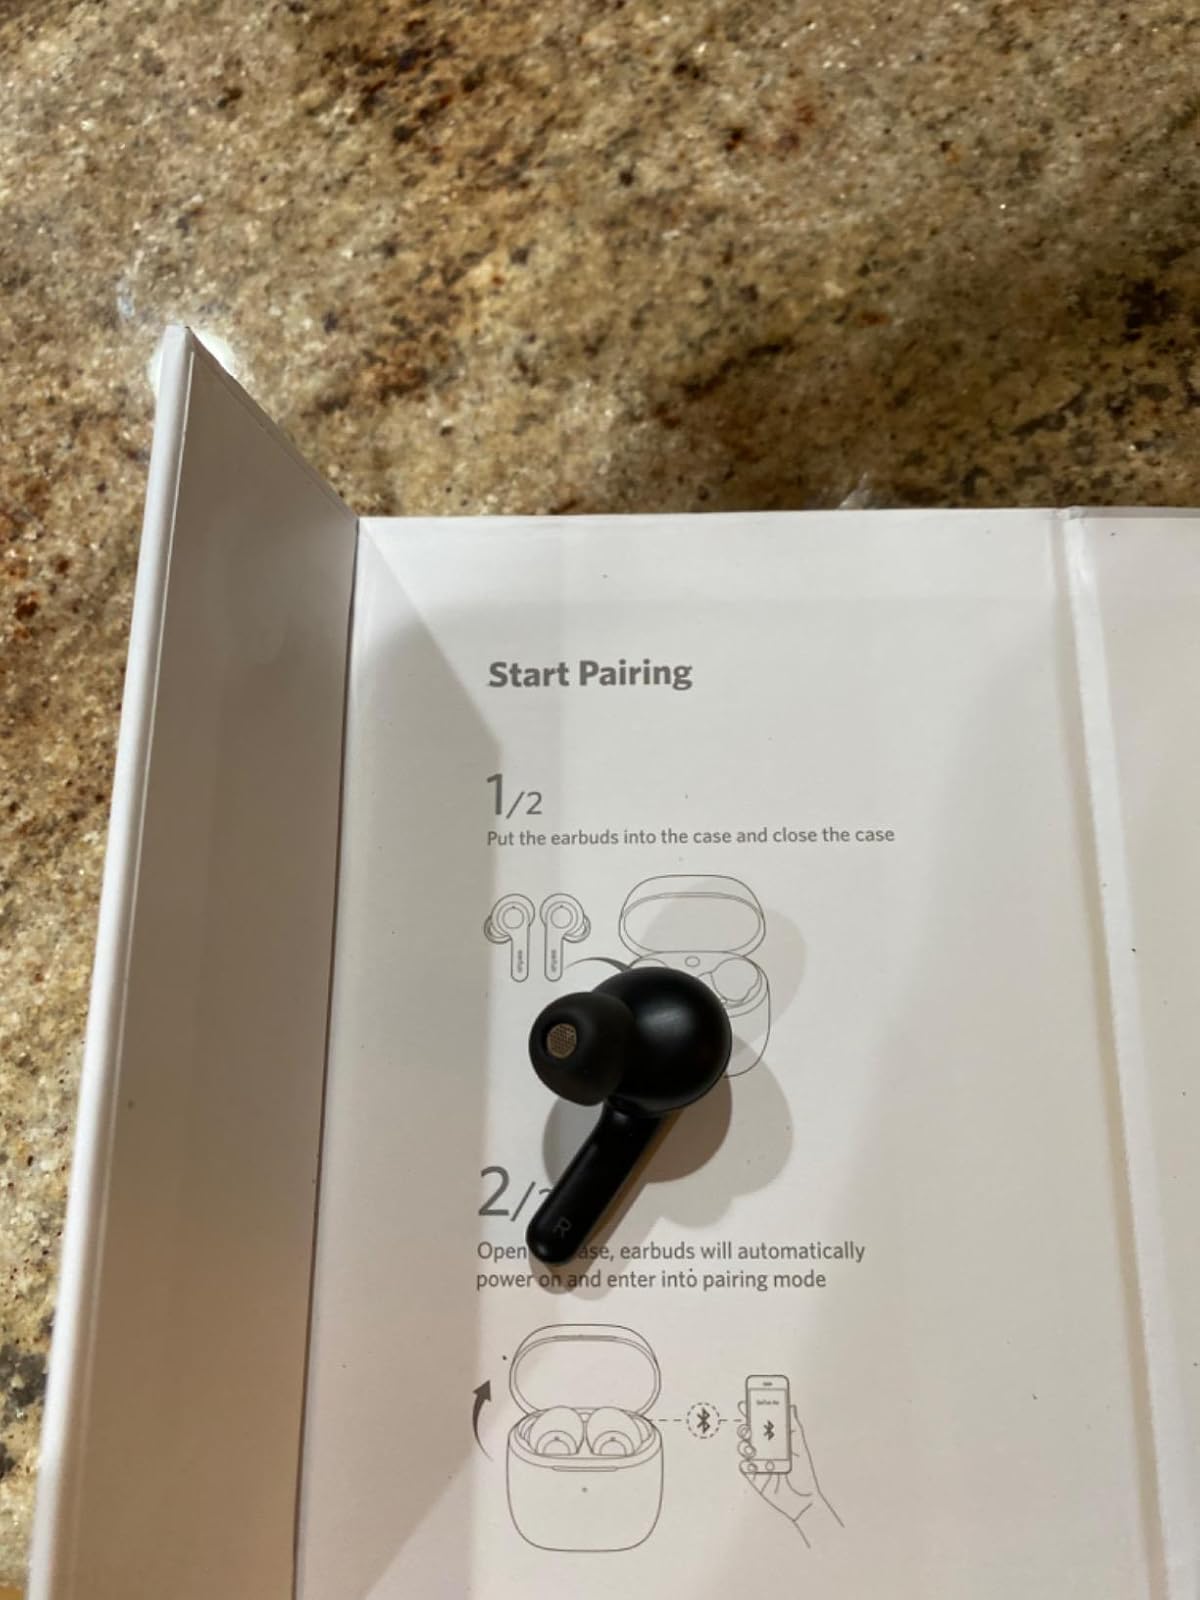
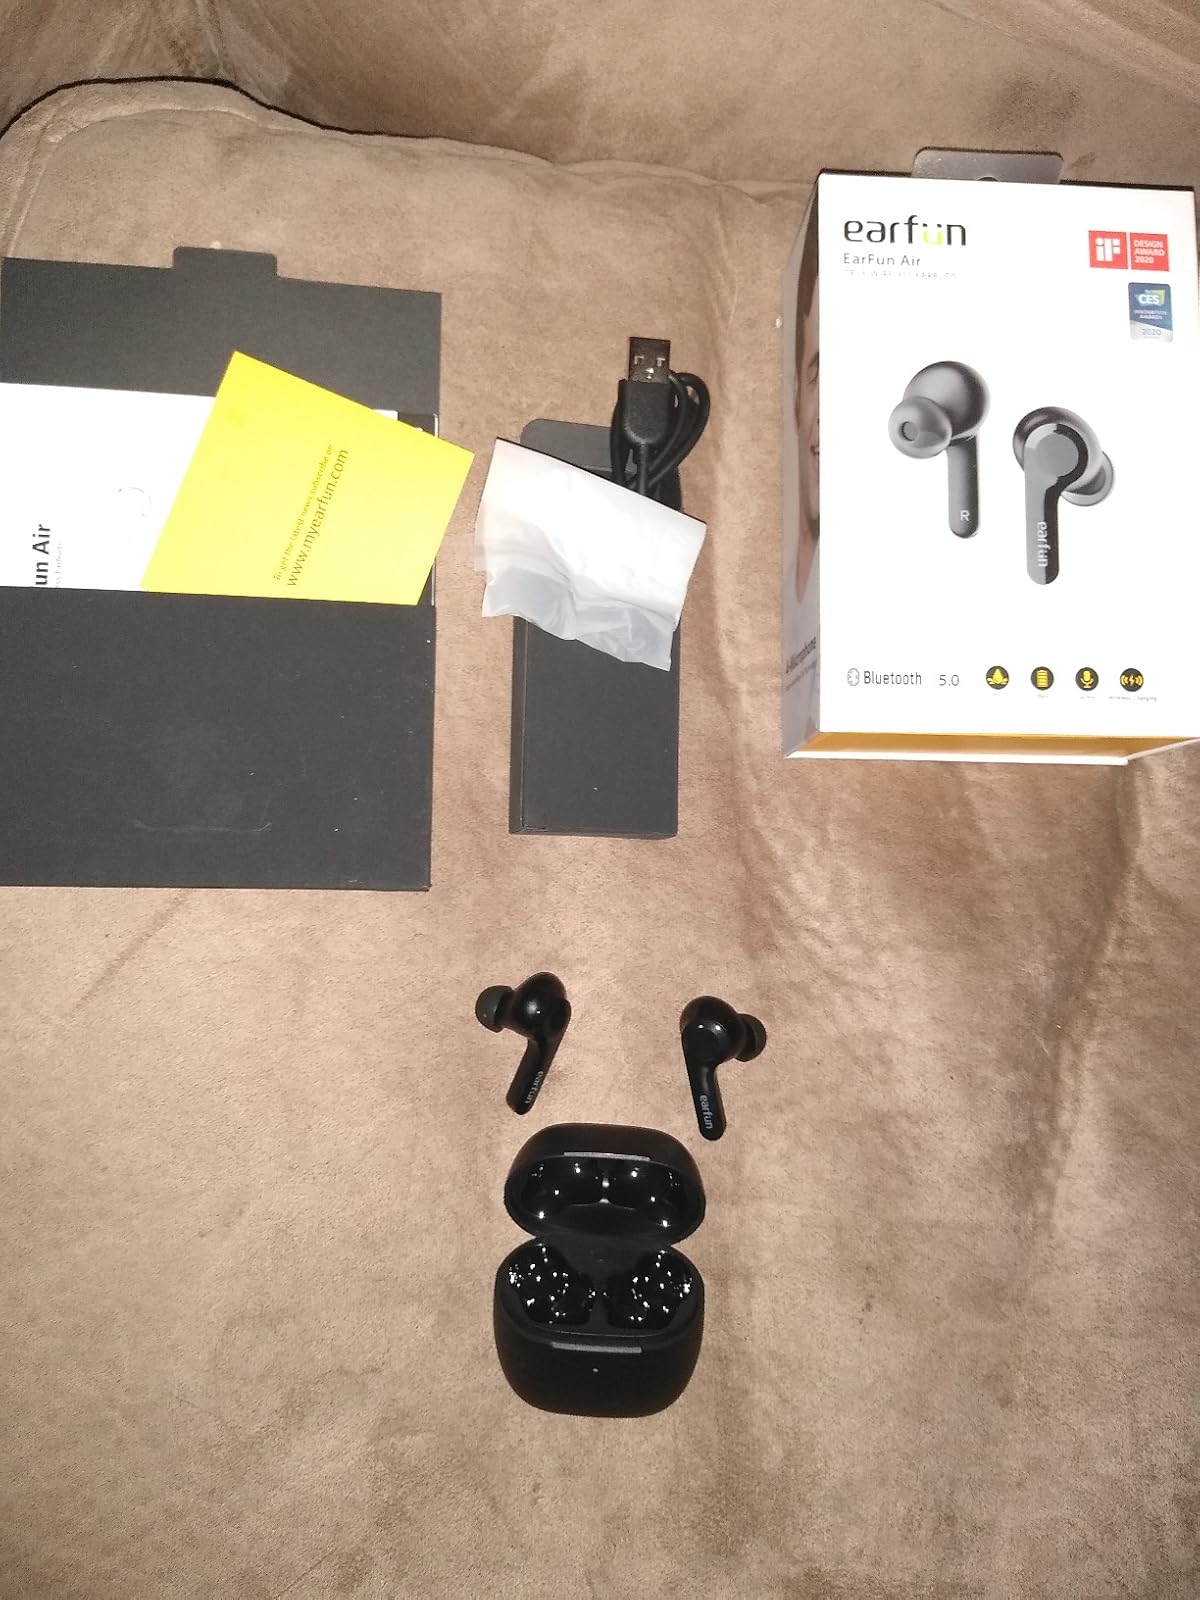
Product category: earbuds
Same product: yes